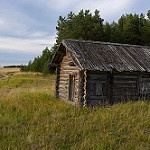
Label: buildings